Rodolfo Acosta

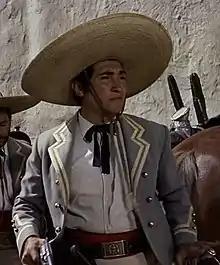
Acosta in "One-Eyed Jacks" (1961)

Rodolfo Pérez Acosta (July 29, 1920 – November 7, 1974) was a Mexican-American character actor who became known for his roles as Mexican outlaws or American Indians in Hollywood western films. He was sometimes credited as Rudolph Acosta.